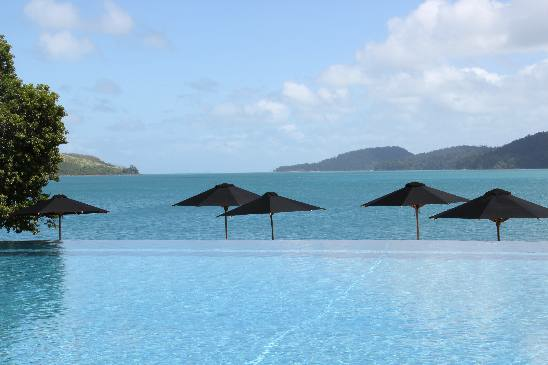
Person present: No